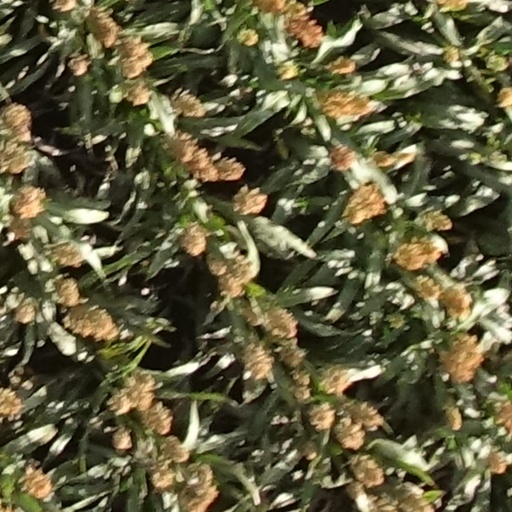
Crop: sorghum